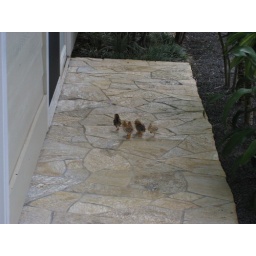
Baby chickens running around by the porch.